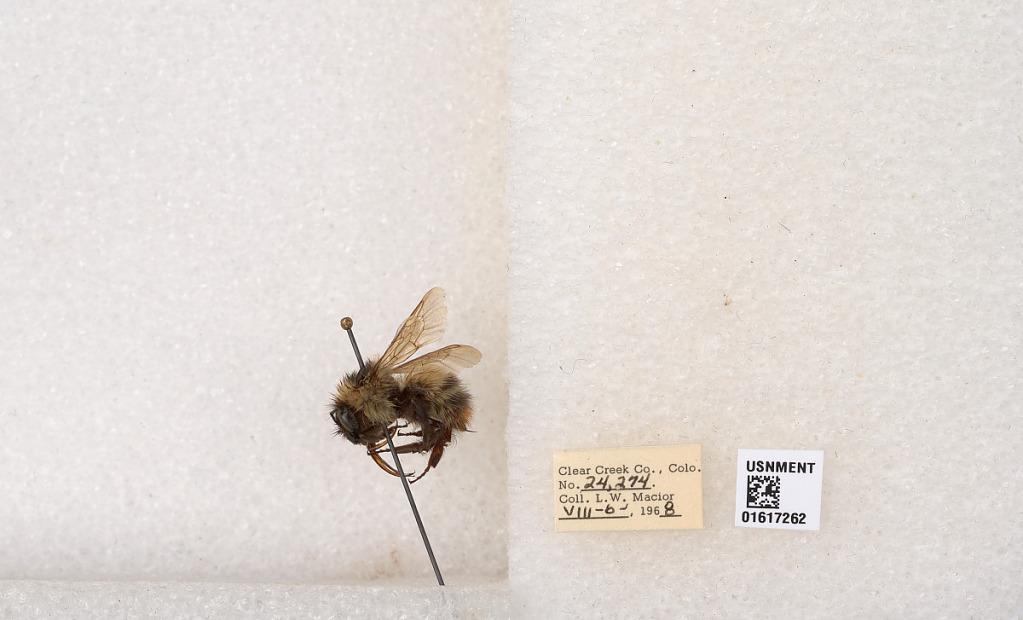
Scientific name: Bombus kirbyellus
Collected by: L. Macior
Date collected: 1968-8-6
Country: United States
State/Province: Colorado
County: Clear Creek
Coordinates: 39.6891, -105.644